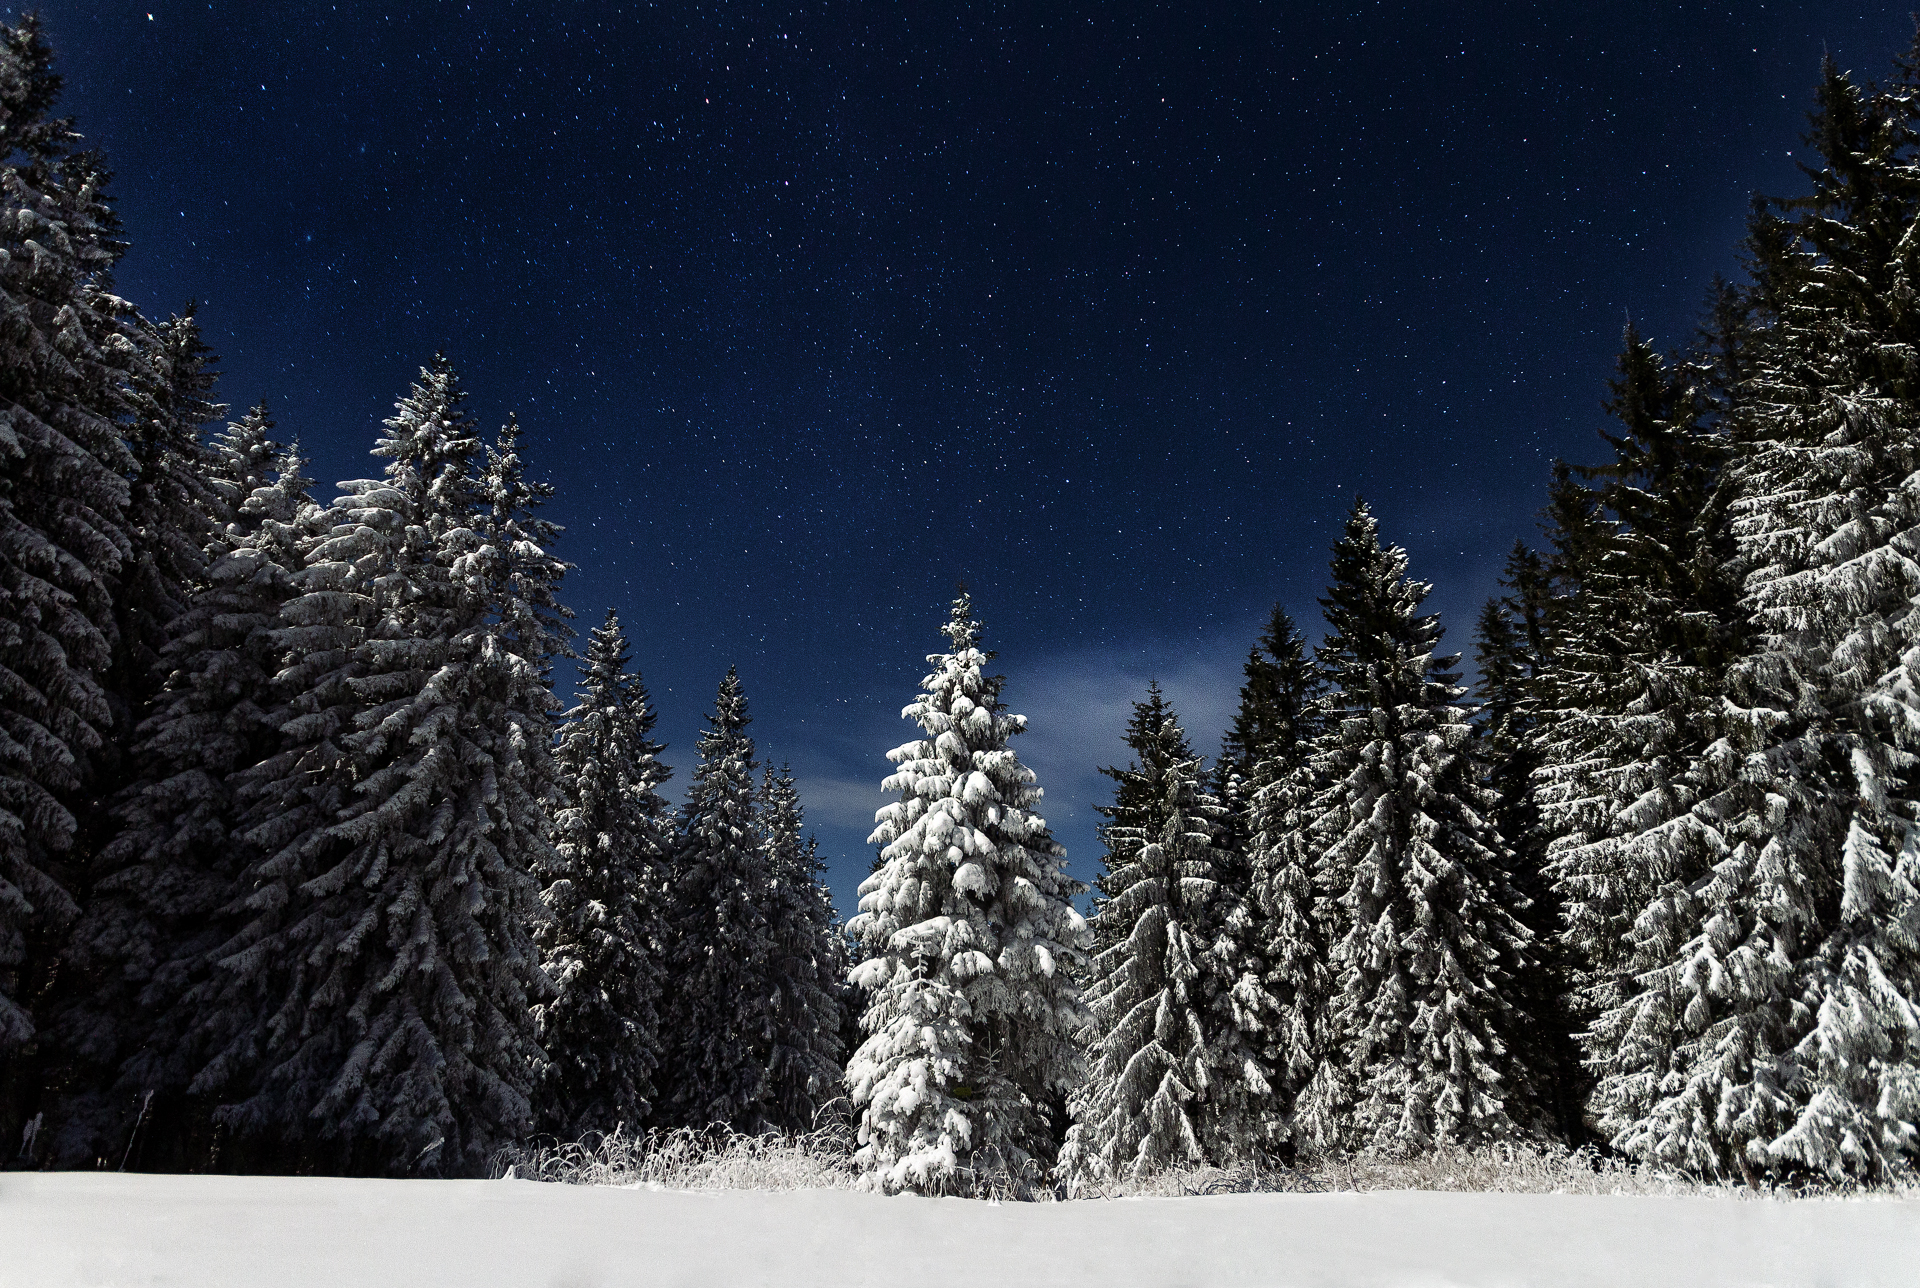
tree, nature, forest, mountain, snow, winter, sky, weather, fir, christmas tree, season, conifer, trees, spruce, stars, freezing, woody plant